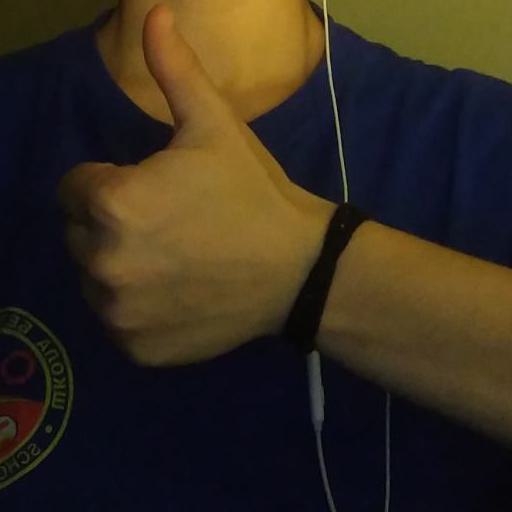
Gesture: like